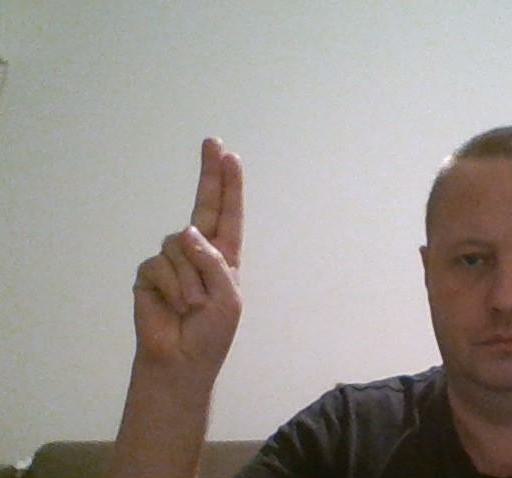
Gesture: two_up